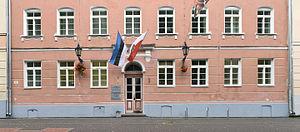
Tartu, Estonie